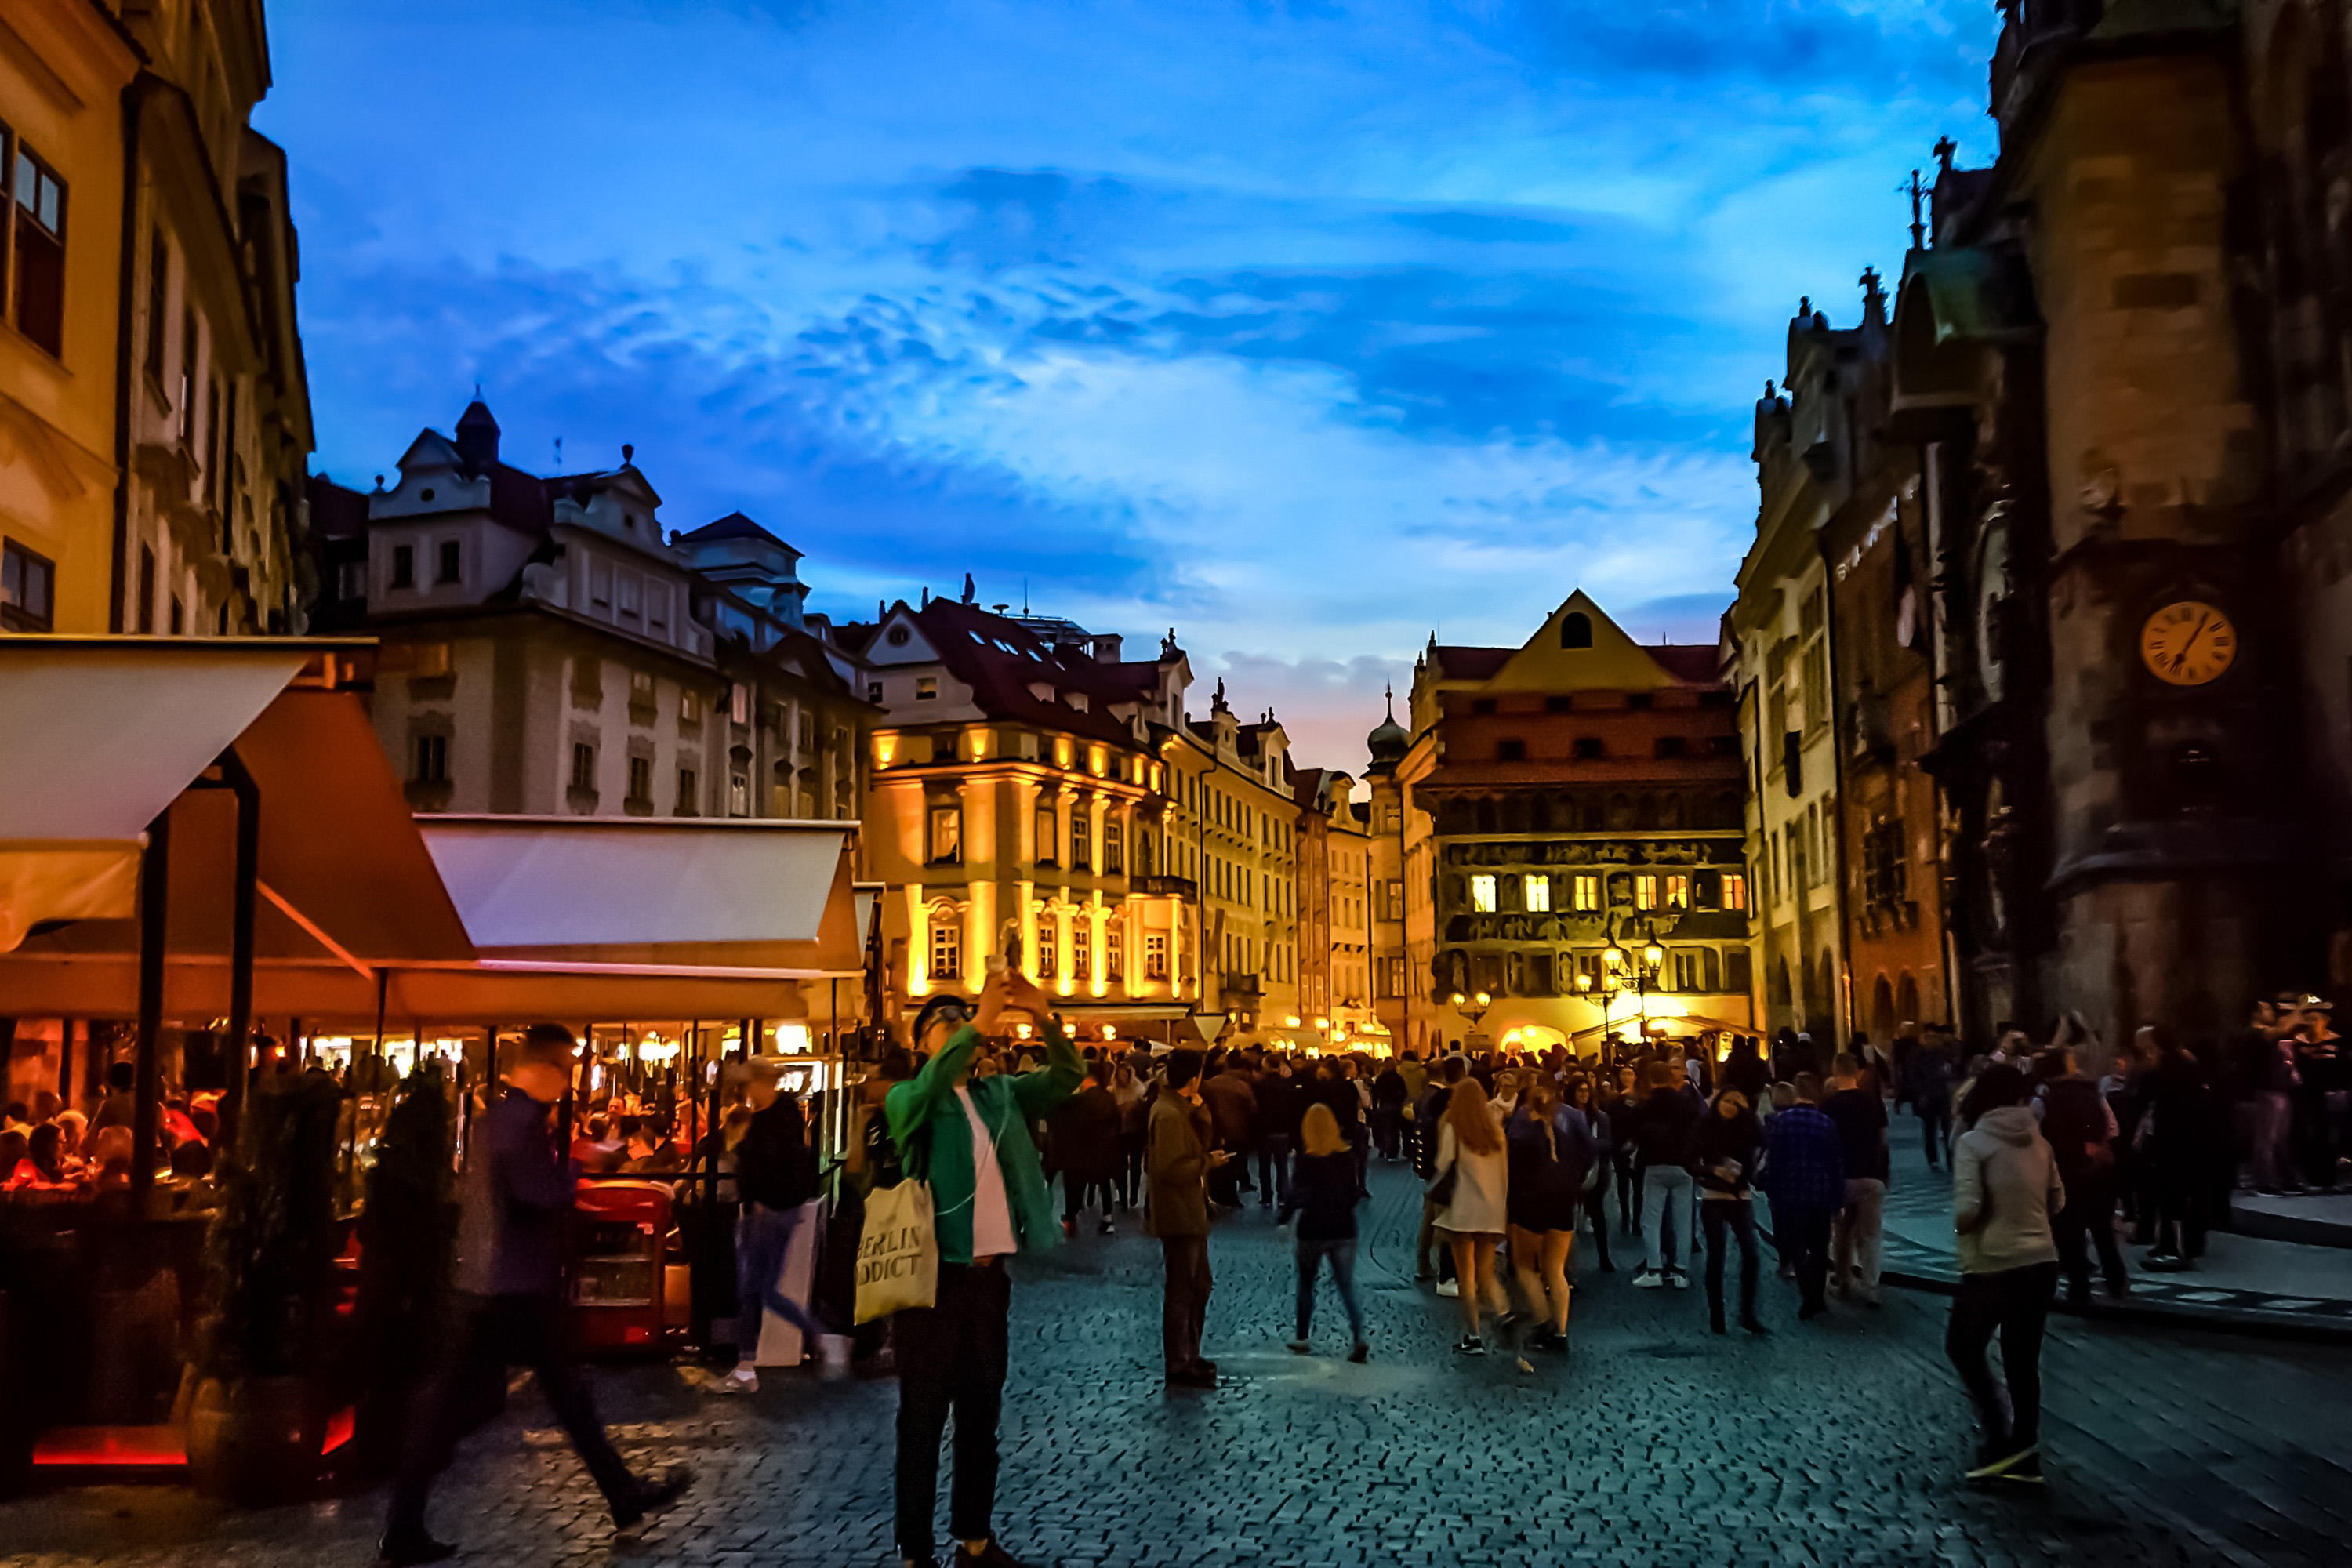
city, town, sky, night, landmark, evening, human settlement, public space, town square, street, tourism, architecture, building, urban area, pedestrian, plaza, dusk, travel, tourist attraction, vacation, cloud, metropolis, leisure, cobblestone, mixed use, nonbuilding structure, basilica, road